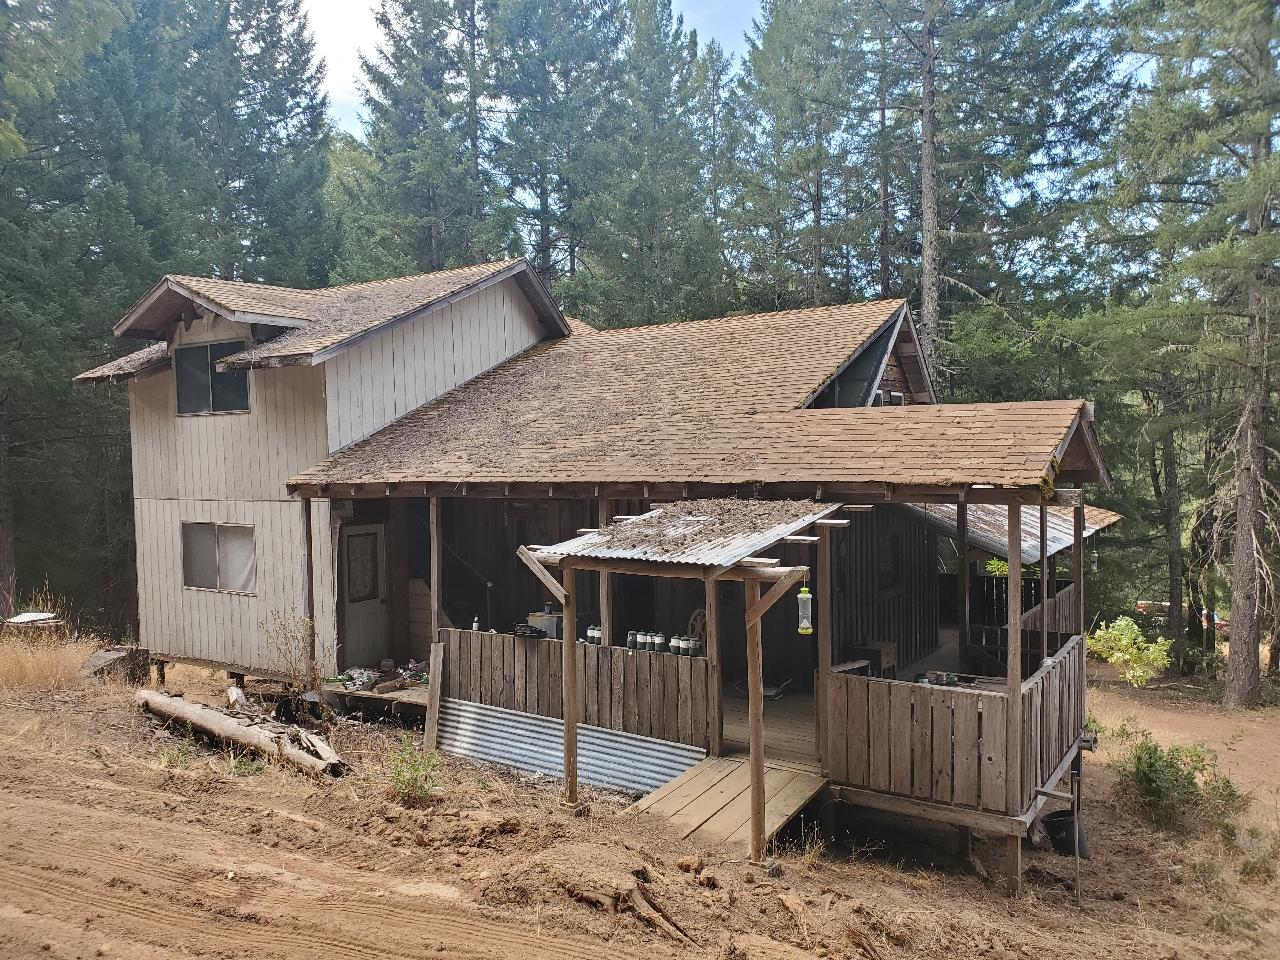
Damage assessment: no_damage